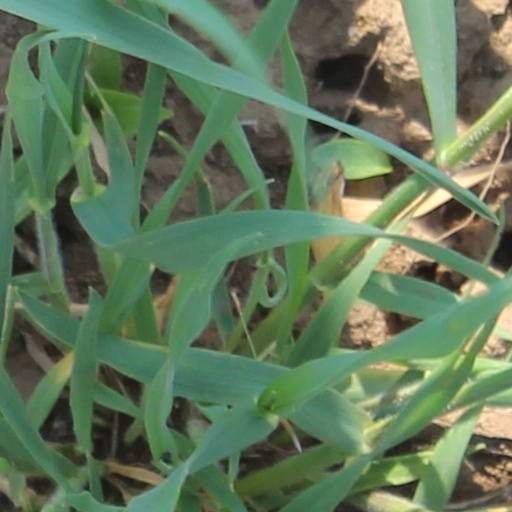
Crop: wheat